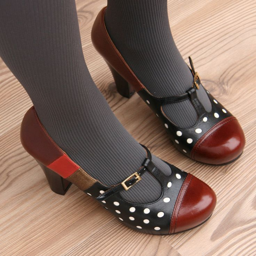
the kind of shoes you can wear with everything .